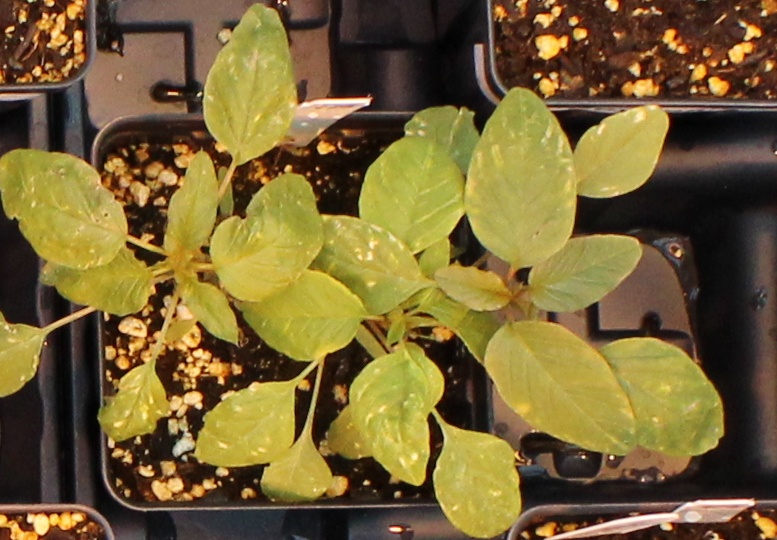
Label: Palmer Amaranth